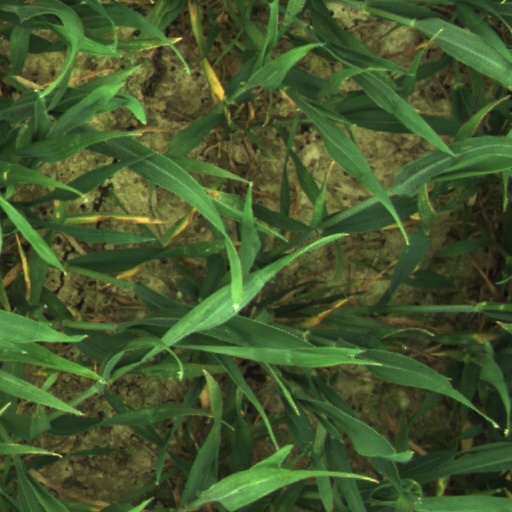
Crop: wheat